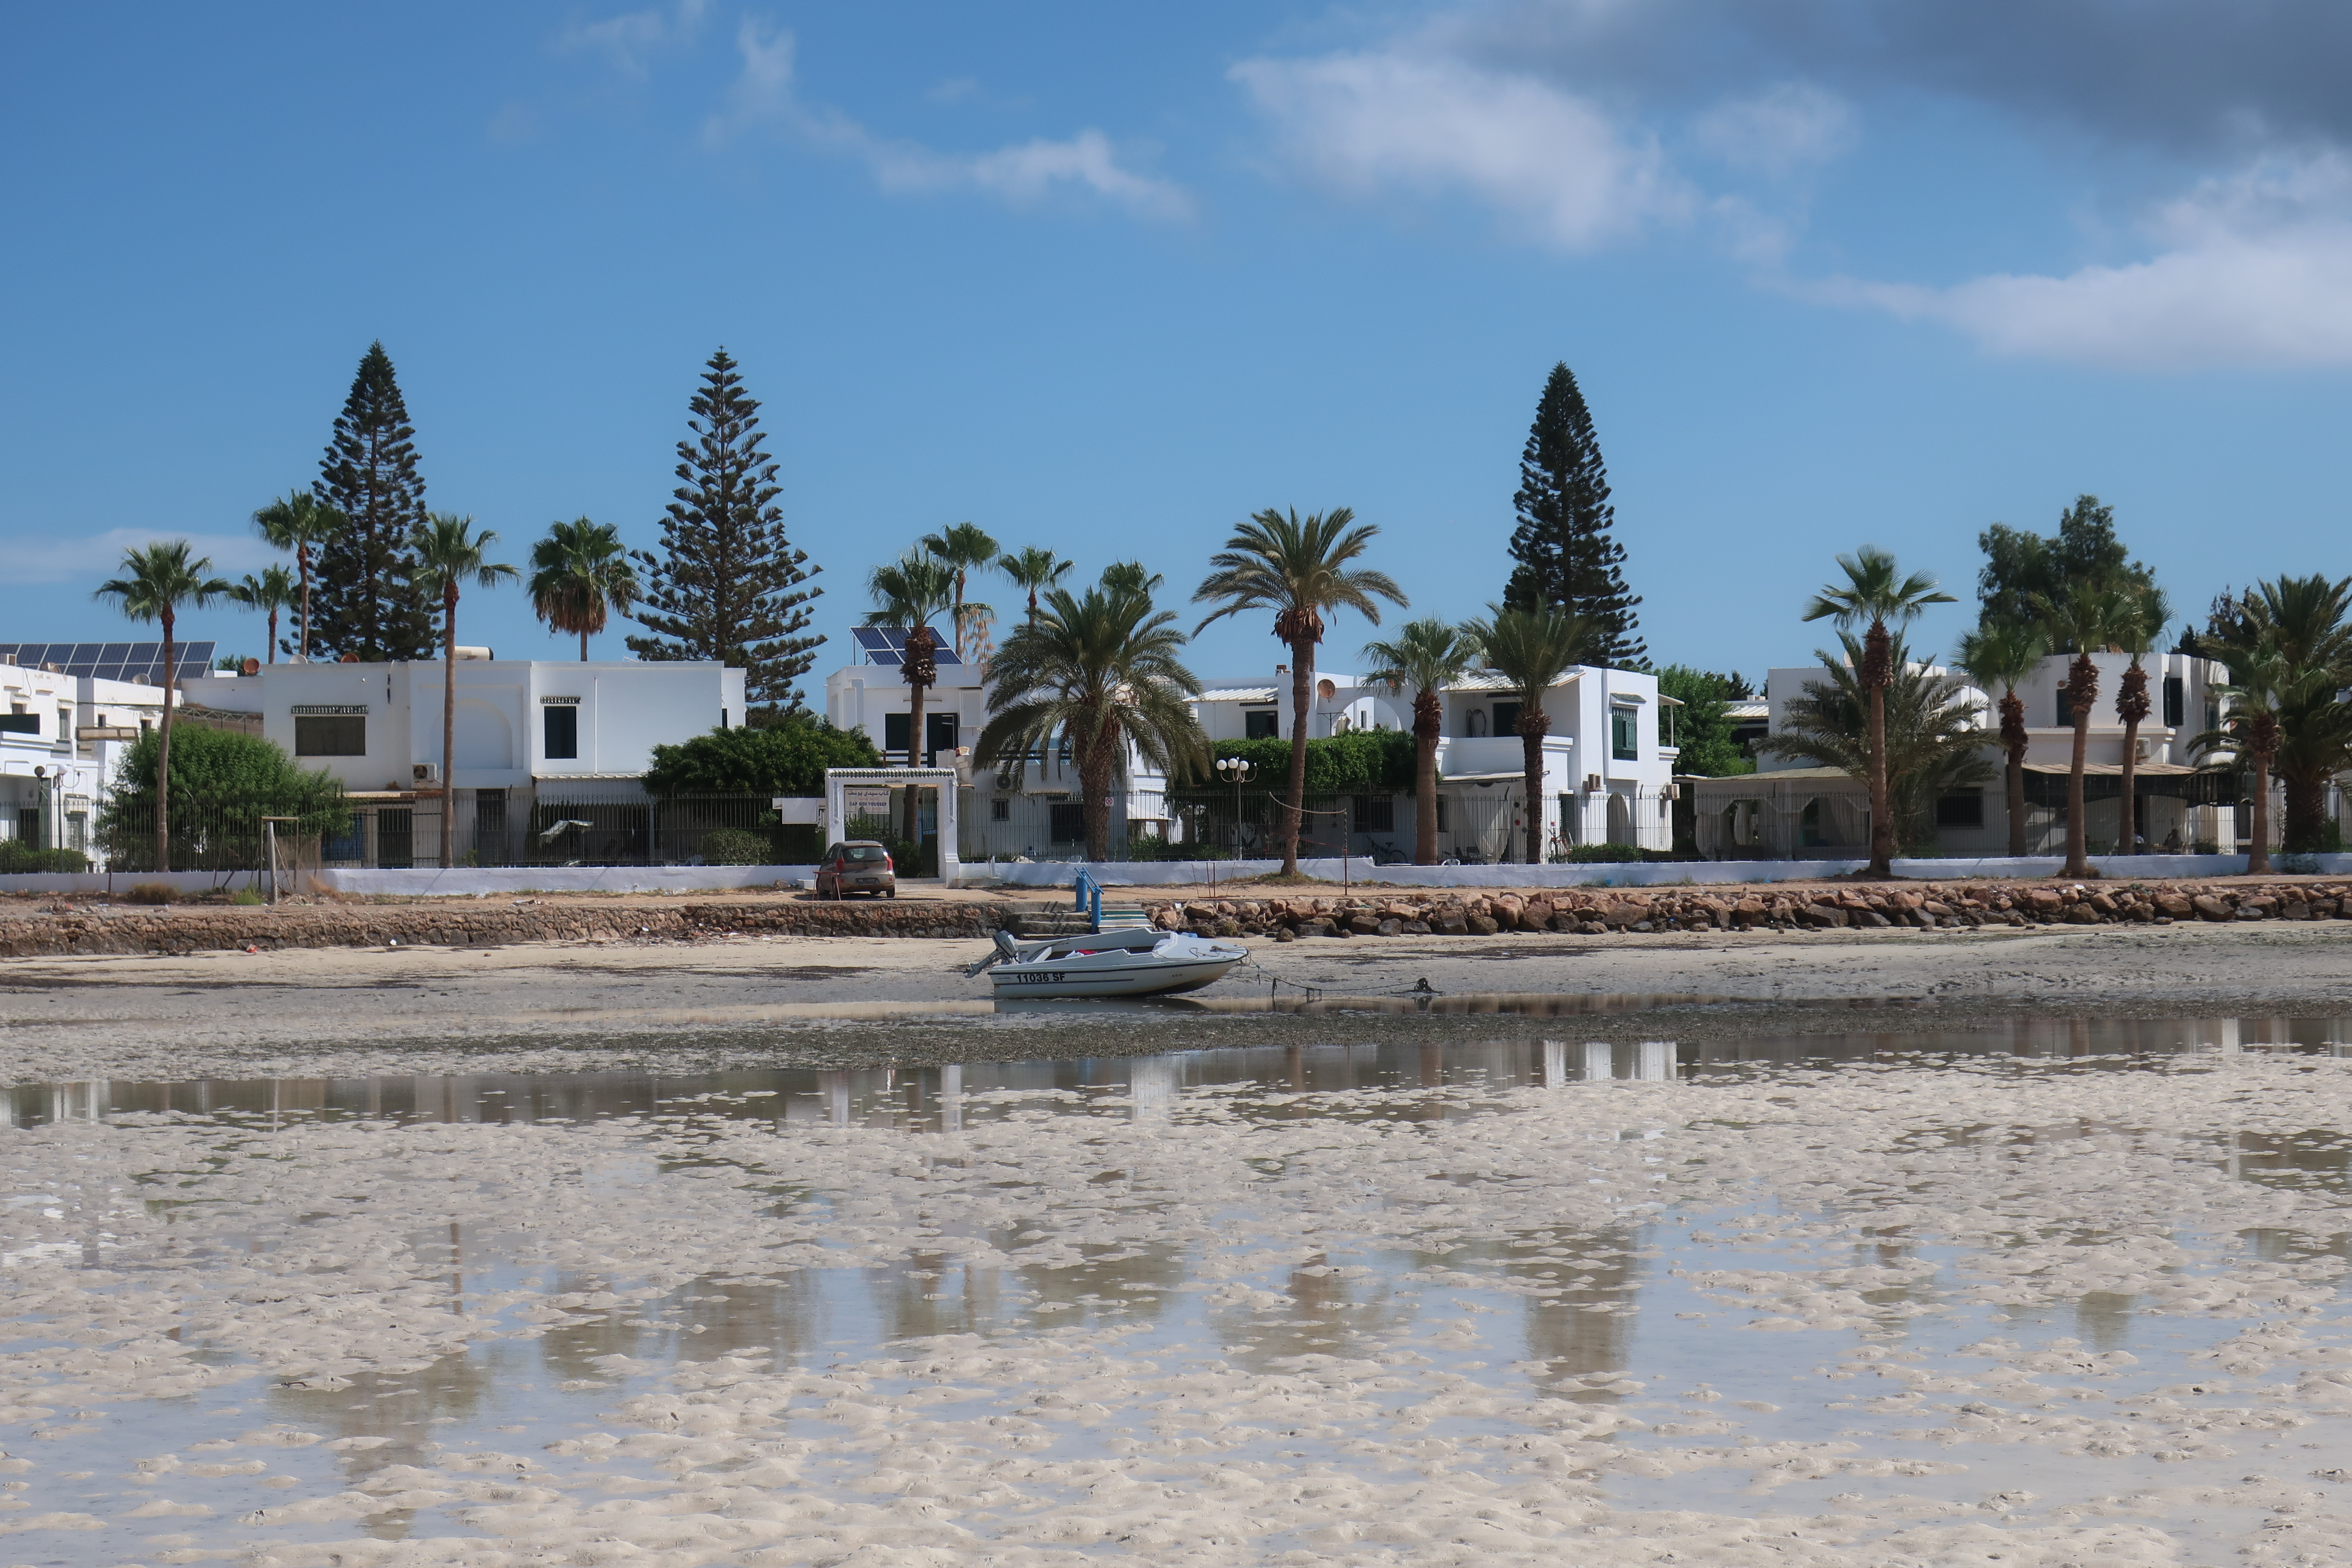
sea, sky, blue, water, fish, beach, coast, shore, palm trees, tropics, sand, california palm, bay, shoal, caribbean